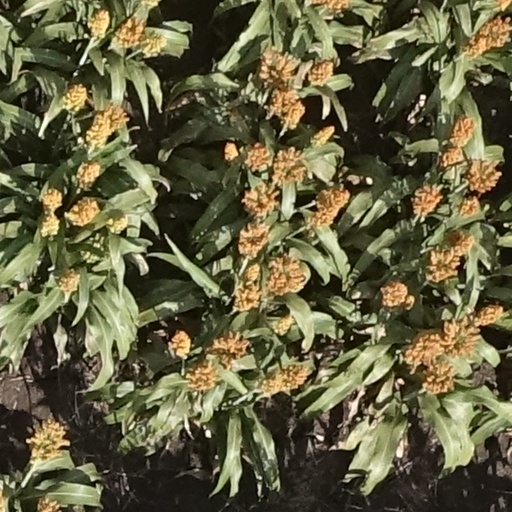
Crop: sorghum